Blue whale

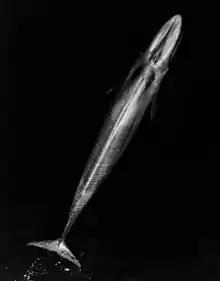
Aerial view of adult blue whale

Blue whales off the Chilean coast might be a separate subspecies based on their geographic separation, genetics, and unique song types. Chilean blue whales might overlap in the Eastern Tropical Pacific with Antarctica blue whales and Eastern North Pacific blue whales. Chilean blue whales are genetically differentiated from Antarctica blue whales such that interbreeding is unlikely. However, the genetic distinction is less between them and the Eastern North Pacific blue whale, hence there might be gene flow between the Southern and Northern Hemispheres. A 2019 study by Luis Pastene, Jorge Acevedo and Trevor Branch provided new morphometric data from a survey of 60 Chilean blue whales, hoping to address the debate about the possible distinction of this population from others in the Southern Hemisphere. Data from this study, based on whales collected in the 1965/1966 whaling season, shows that both the maximum and mean body length of Chilean blue whales lies between these values in pygmy and Antarctic blue whales. Data also indicates a potential difference in snout-eye measurements between the three, and a significant difference in fluke-anus length between the Chilean population and pygmy blue whales. This further confirms Chilean blue whales as a separate population, and implies that they do not fall under the same subspecies as the pygmy blue whale ("B. m. brevicauda").